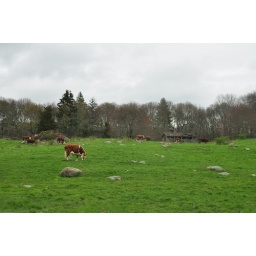
A field of cows in Wakefield, RI.